Sky position (RA, Dec in degrees): 181.696, 2.364
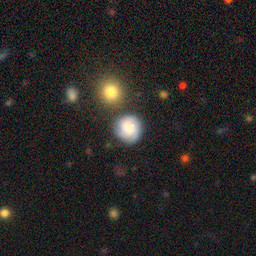
Galaxy morphology: Round Smooth Galaxies